Ethel S. Roy House

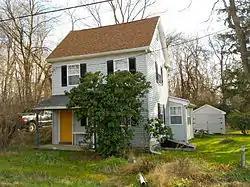
House in 2011

The Ethel S. Roy House is a historic building identified simply as Vernacular Frame House when listed on the National Register of Historic Places in 1982 as part of the Red Lion Hundred Multiple Resource Area.